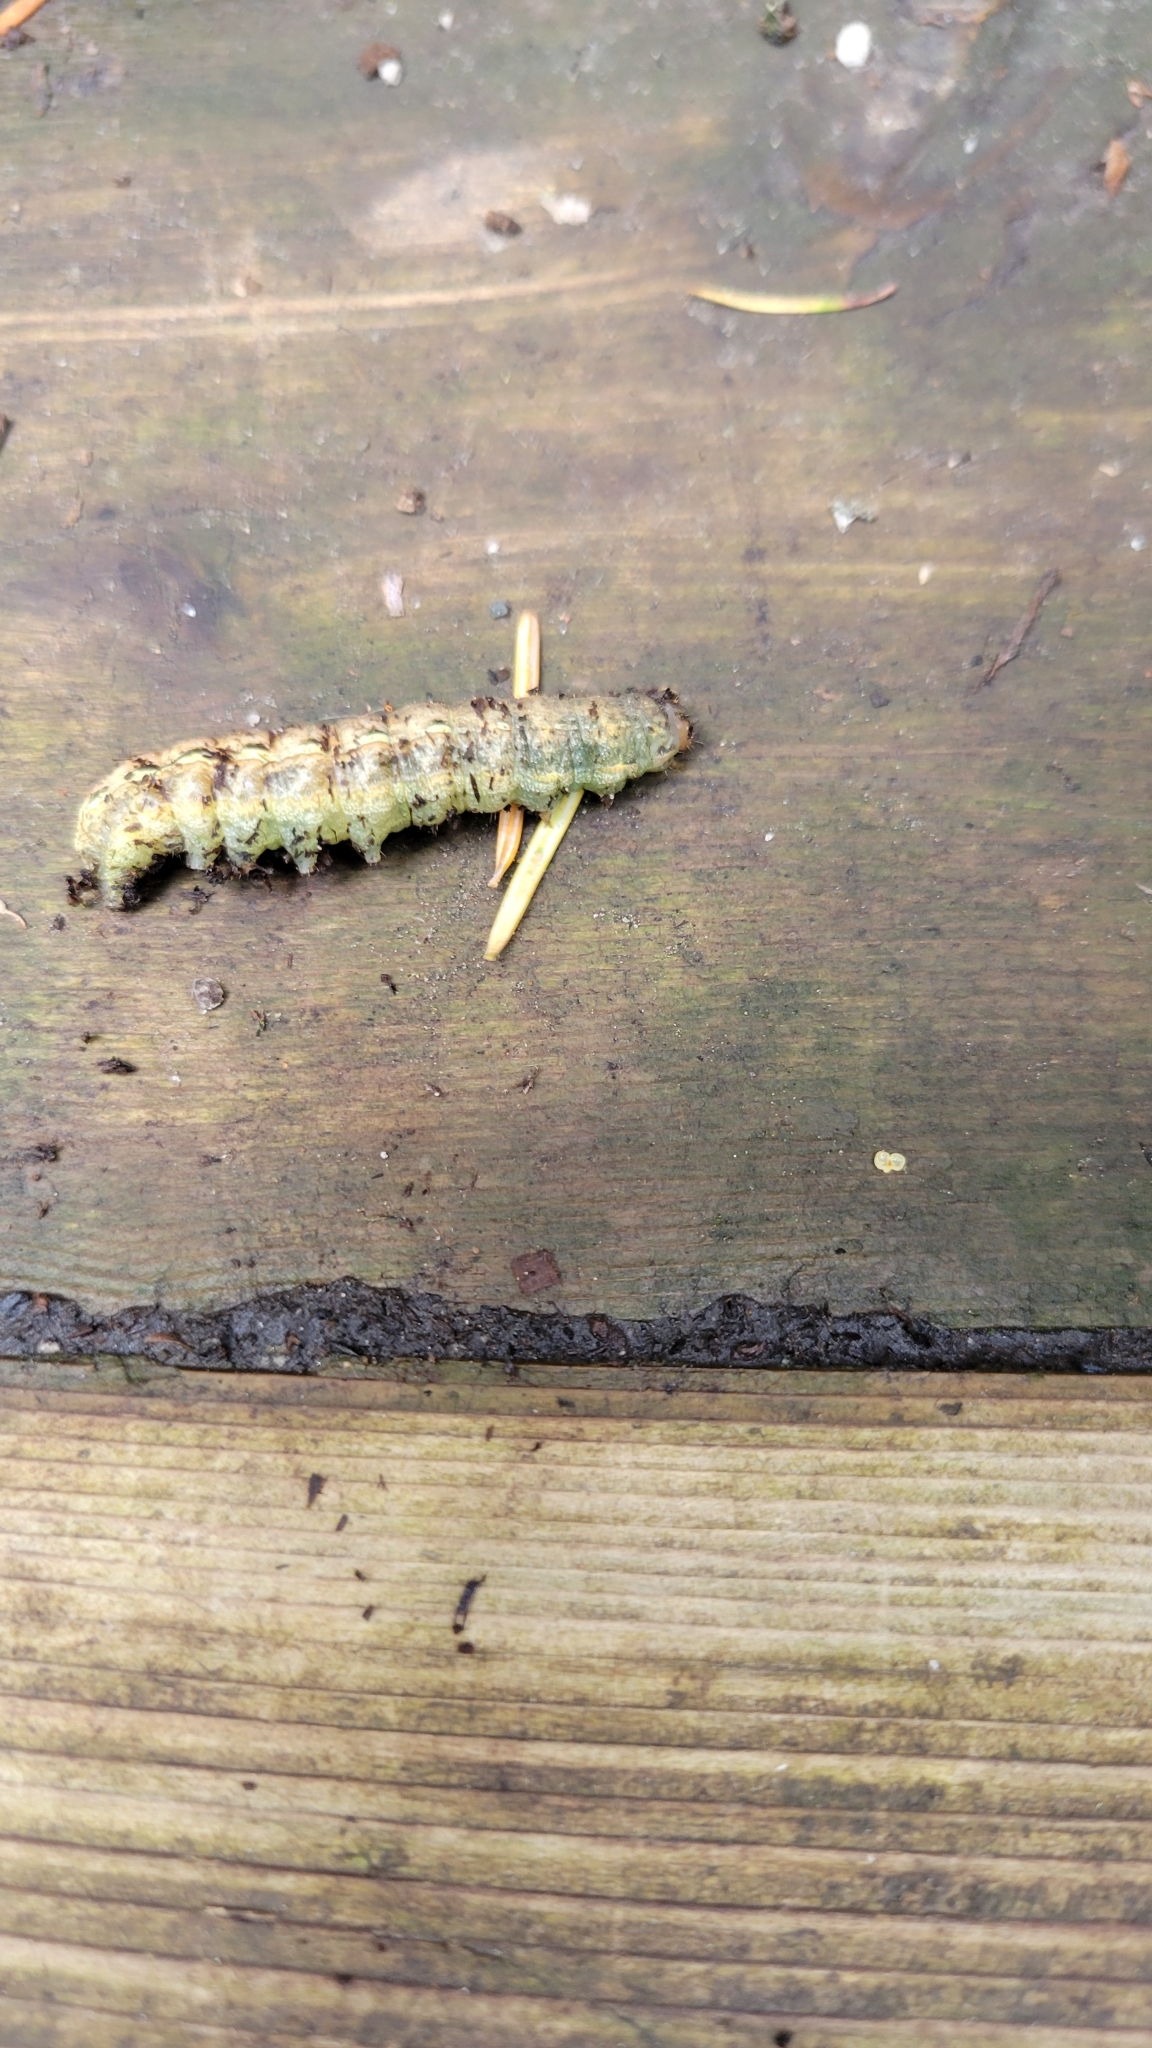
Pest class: cutworms